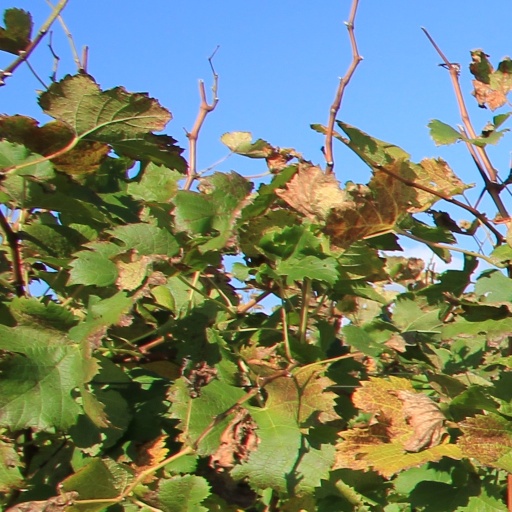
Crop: grape